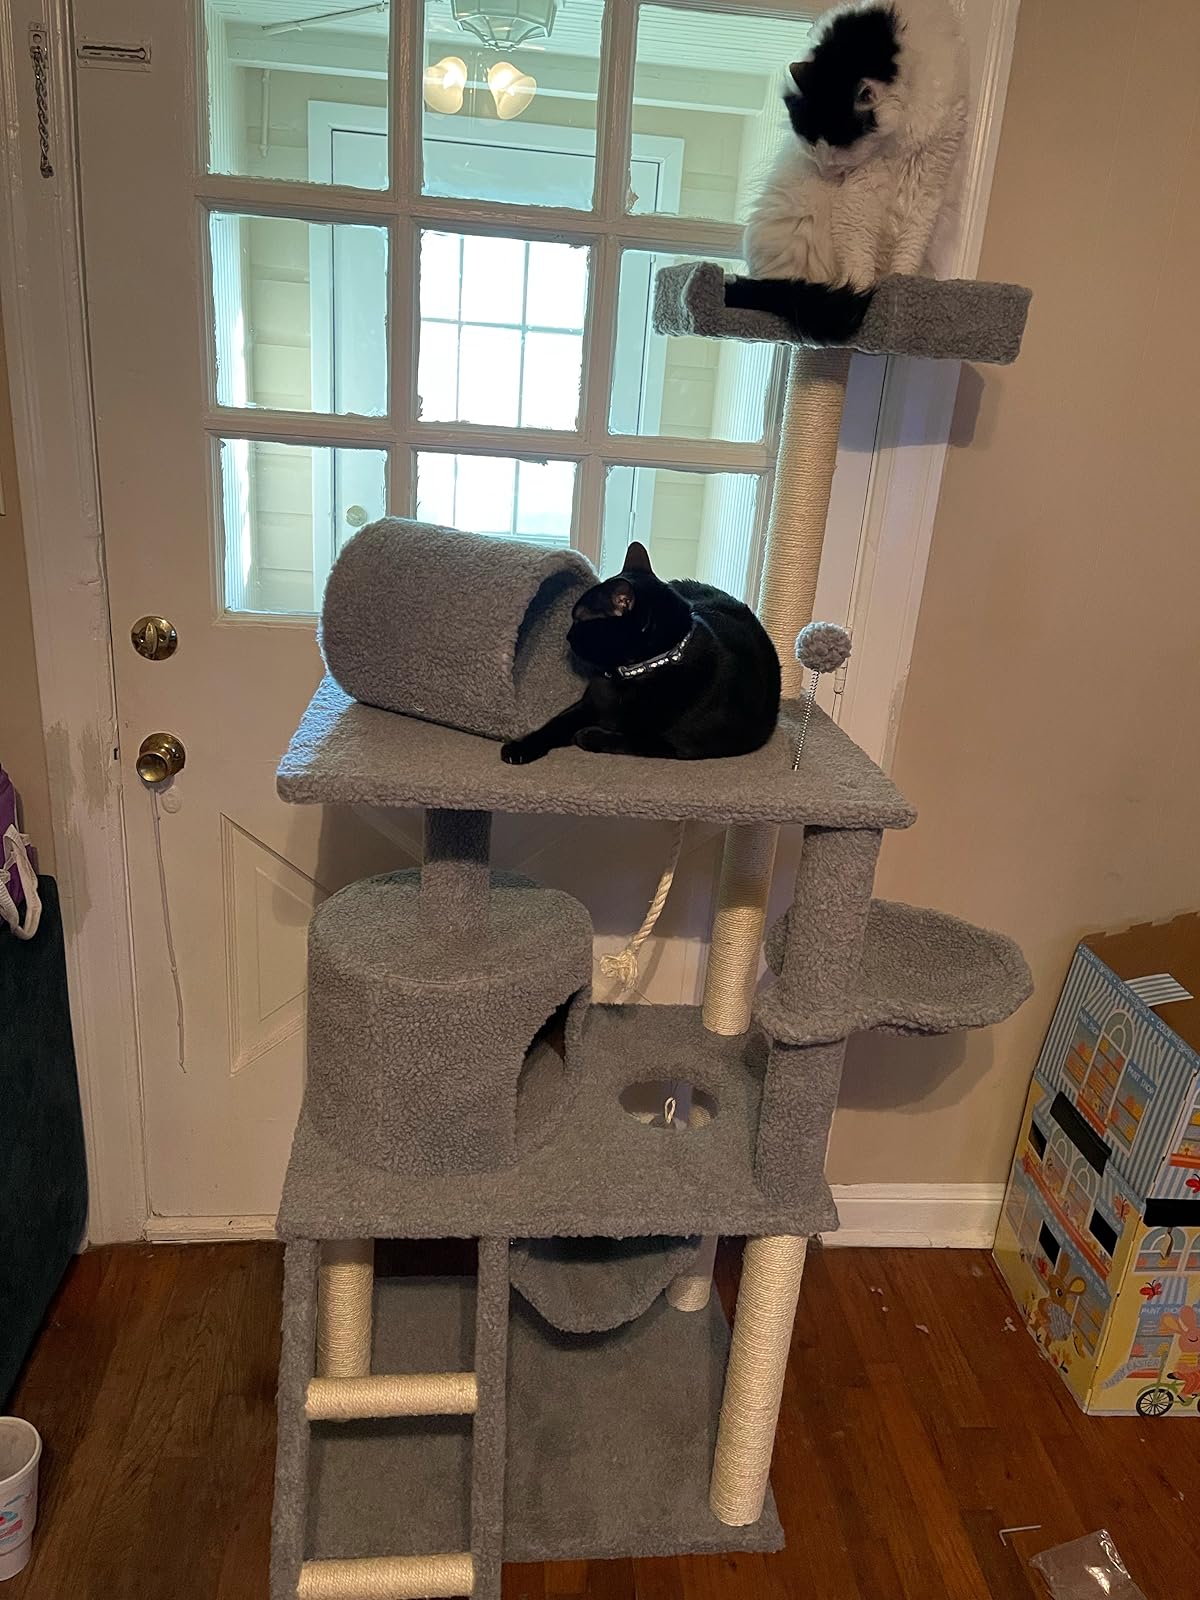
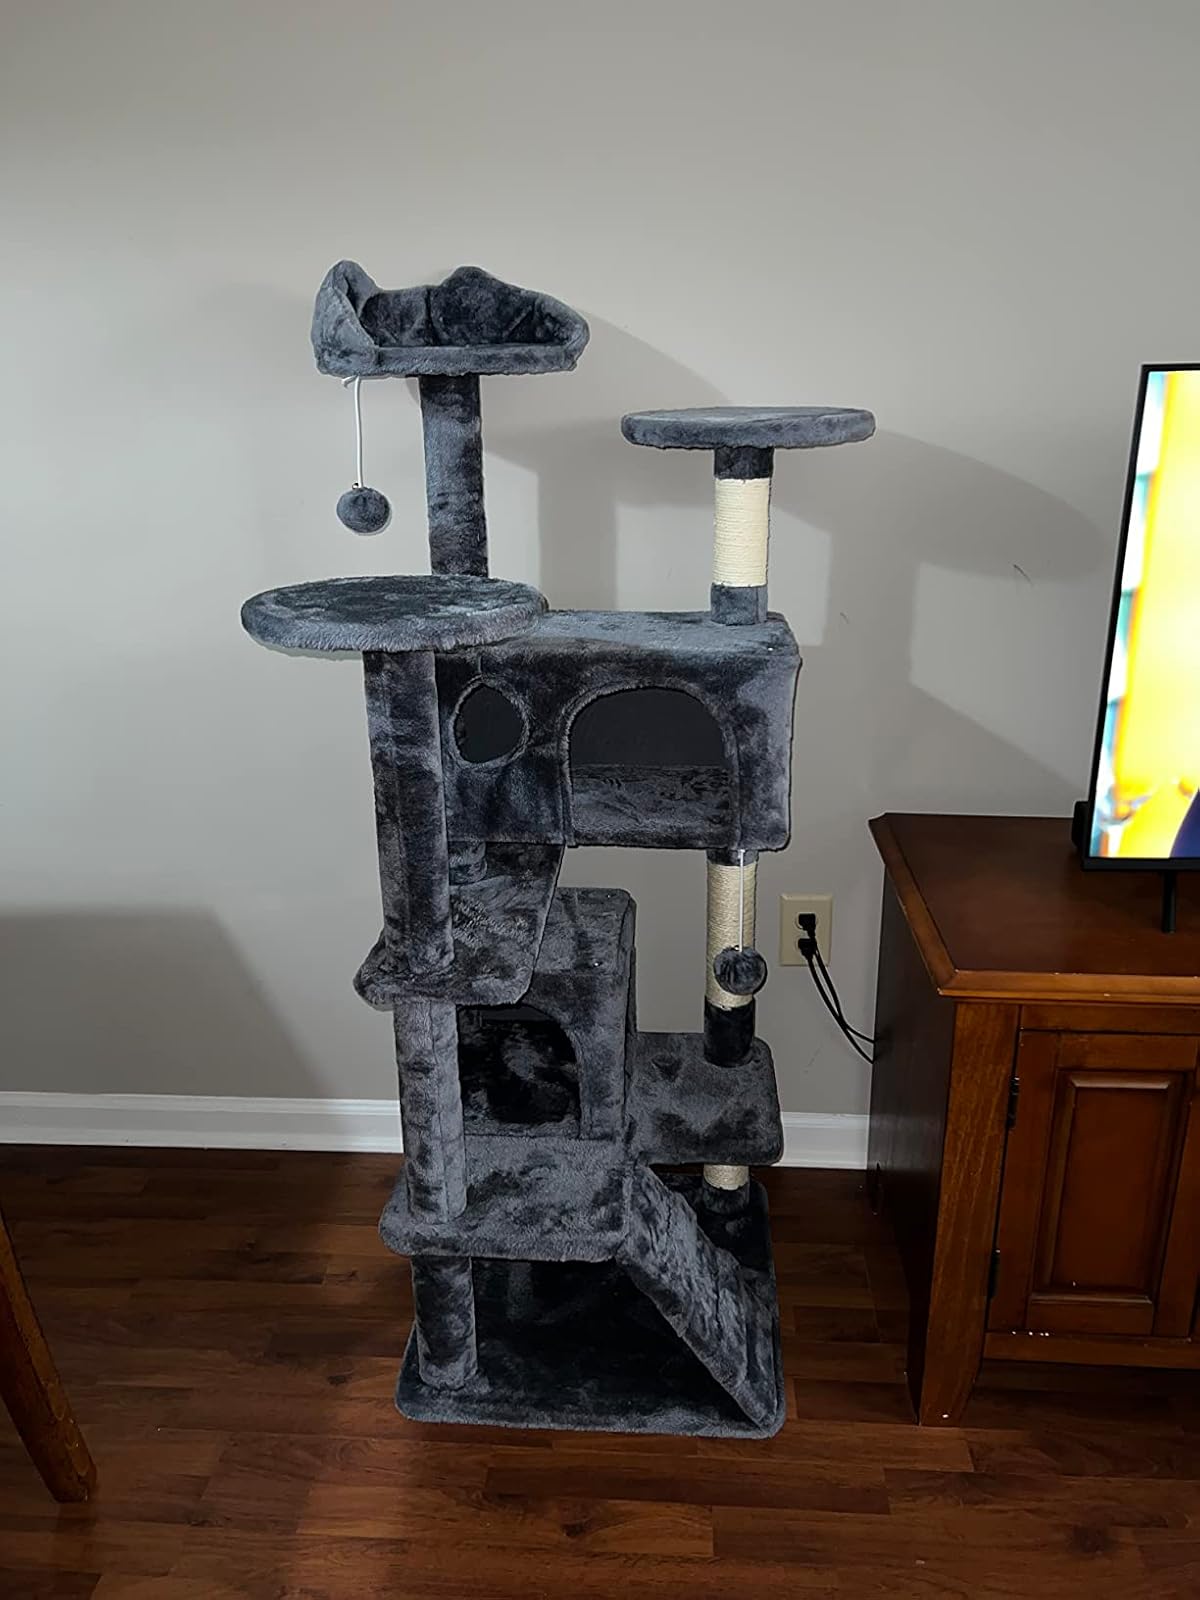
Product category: items_cat tree
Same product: no